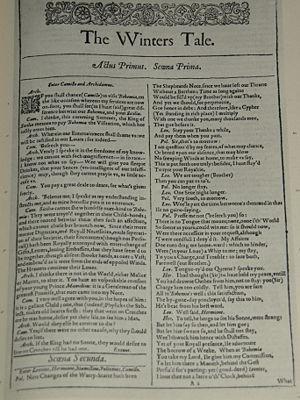
Le Conte d'hiver est une tragicomédie de William Shakespeare. Probablement écrite en 1610 ou 1611, cette pièce est habituellement classée dans les « romances tardives » de Shakespeare.